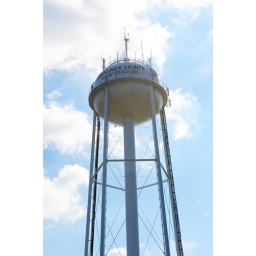
The Sunset Beach water tower stands under blue skies near the Mannon C. Gore Bridge.